Sylvia La Torre

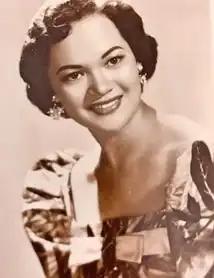

Sylvia Reyes La Torre-Perez de Tagle (June 4, 1933 – December 1, 2022) was a Filipino singer, actress, and radio star.